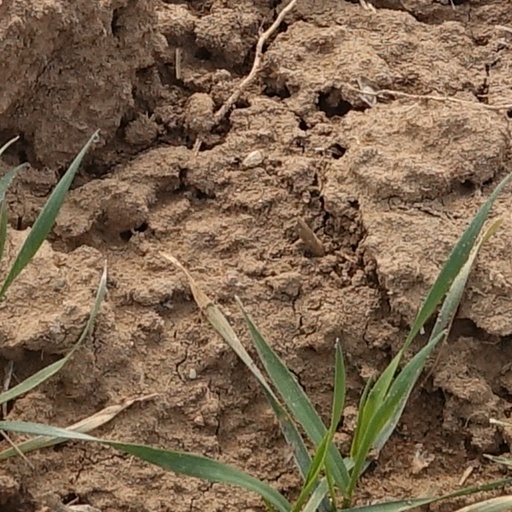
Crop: wheat